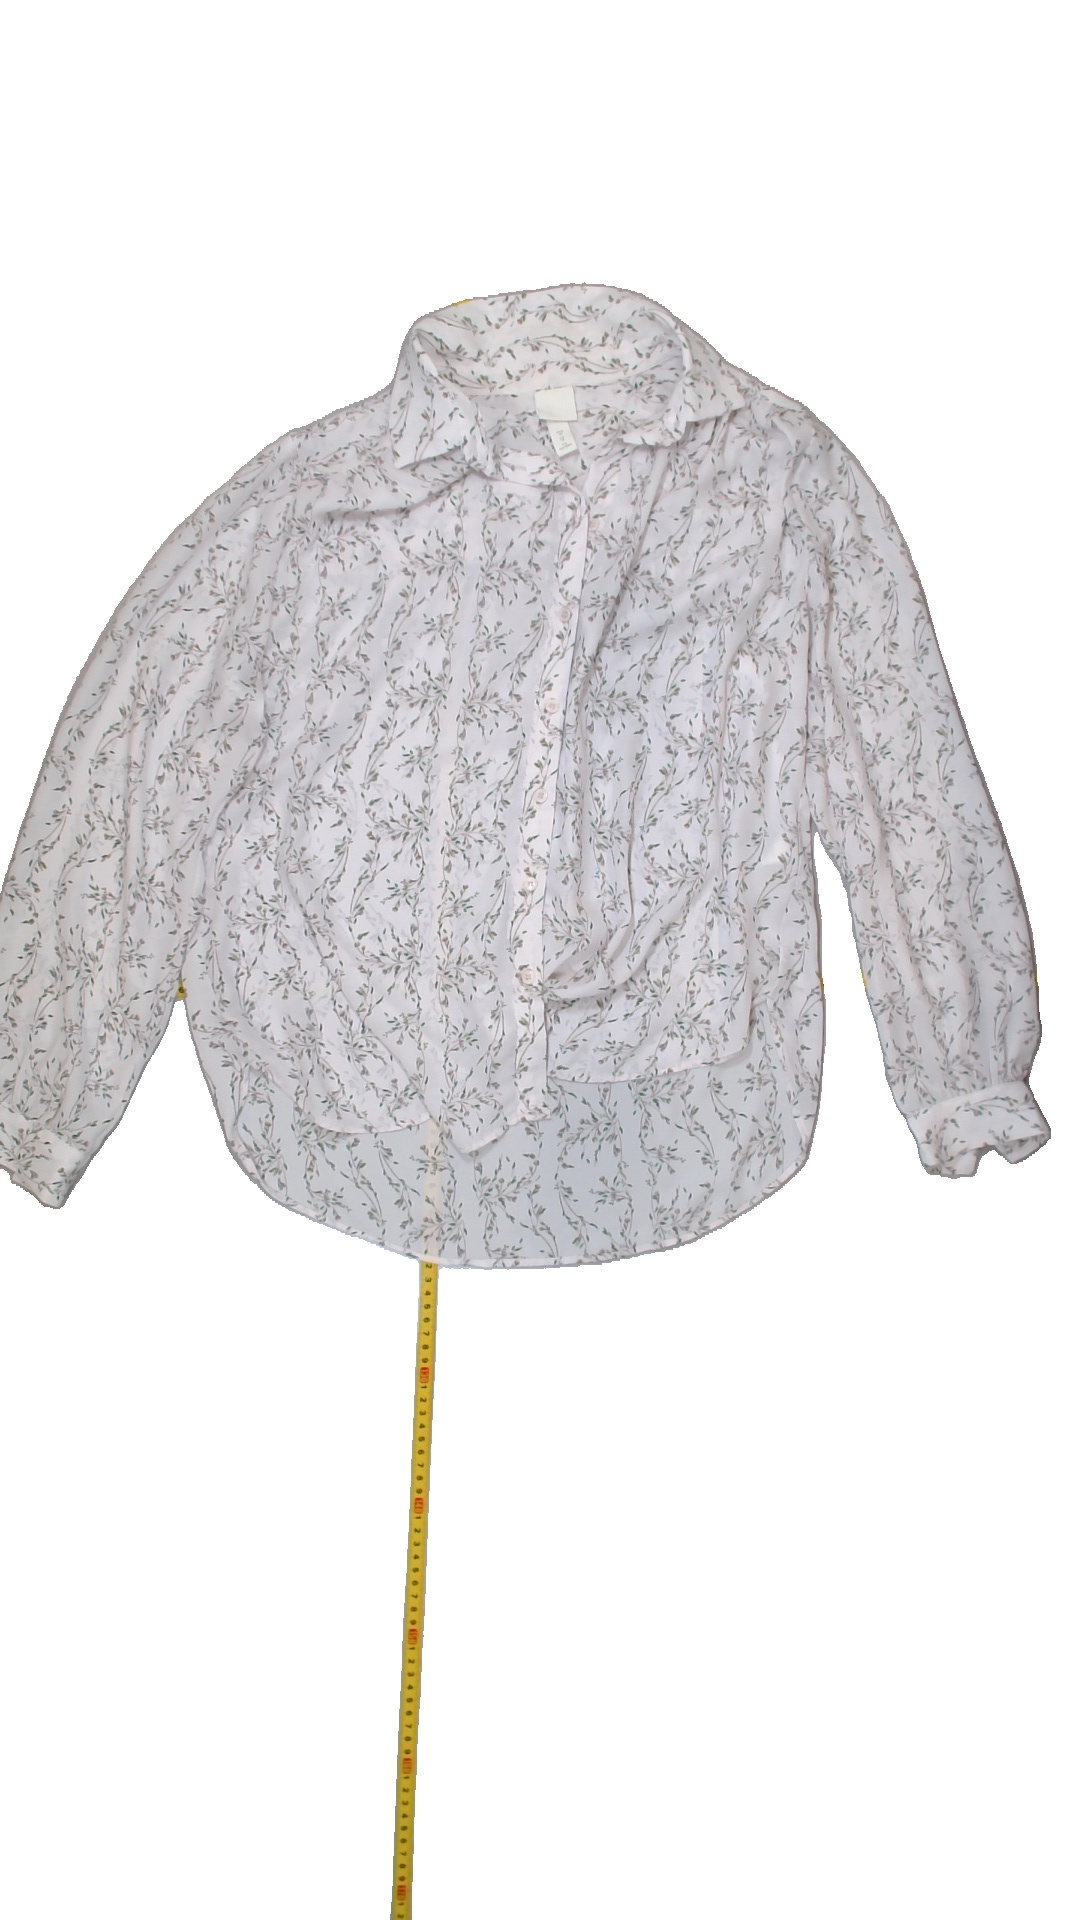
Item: Blouse (Ladies)
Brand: H&m
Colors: Multicolor, Pink, White
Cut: Collar
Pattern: Floral print
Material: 100% Poly
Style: No trend
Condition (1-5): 4
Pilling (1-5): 5
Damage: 0
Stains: Yes
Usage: Export
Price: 50-100